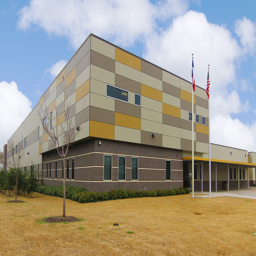
photo of the school building 's corner .